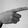
ASL letter: G